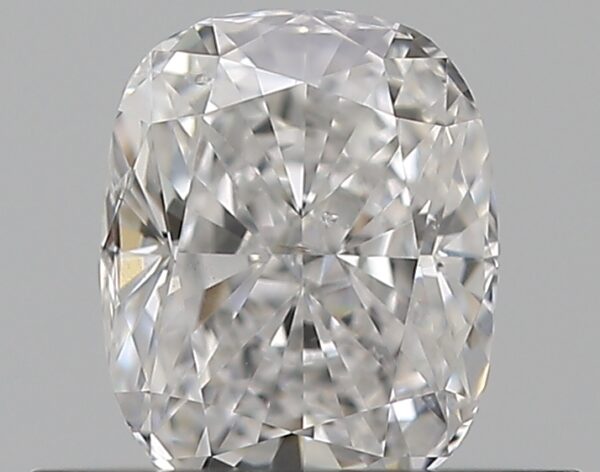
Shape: cushion
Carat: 0.5
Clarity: SI1
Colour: E
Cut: EX
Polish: EX
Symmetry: GD
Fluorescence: N
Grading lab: GIA
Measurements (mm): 5.18 x 4.2 x 2.84